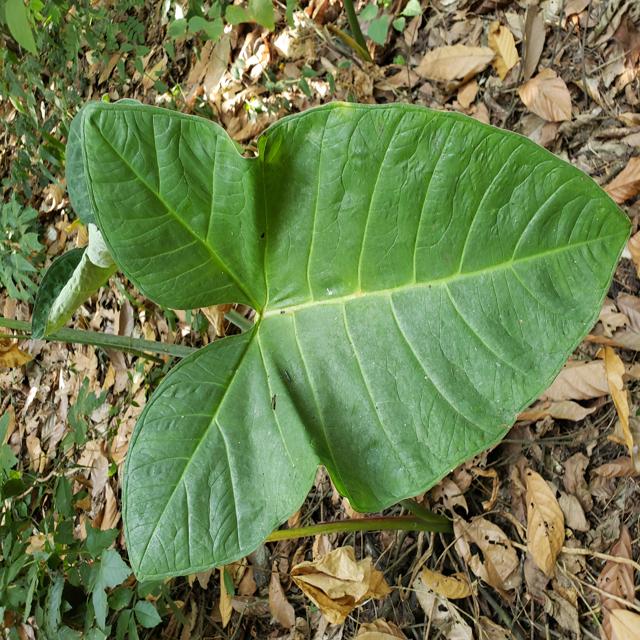
Label: Healthy